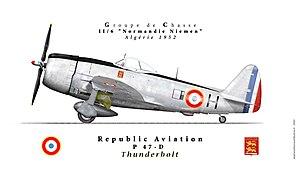
P 47 D Groupe de chasse II/6 normandie niemen Algérie 1952
Le Republic P-47 Thunderbolt fut l'un des principaux chasseurs américains de la Seconde Guerre mondiale. Il est même l'avion de chasse américain le plus produit lors du conflit avec 15 660 exemplaires construits.
Le régiment de chasse 2/30 « Normandie-Niémen » est une unité de combat de l’Armée de l'air française. Lors de sa mise en sommeil en 2009, le régiment était équipé de chasseurs Mirage F1CT et stationné sur la BA 132 de Colmar-Meyenheim. Ce régiment est le descendant du fameux groupe de chasse « Normandie-Niémen », des Forces françaises libres, créé en 1942 et engagé en Union soviétique sur le front de l'Est. C'est pour cette raison qu'il porte le double nom de « Normandie », la région française, et de « Niémen », un fleuve de l'ex-Union soviétique qui se jette dans l'Est de la mer Baltique. Il s'agit de la seule force occidentale à s’être battue aux côtés de l’Armée rouge sur le sol soviétique durant la Seconde Guerre mondiale.